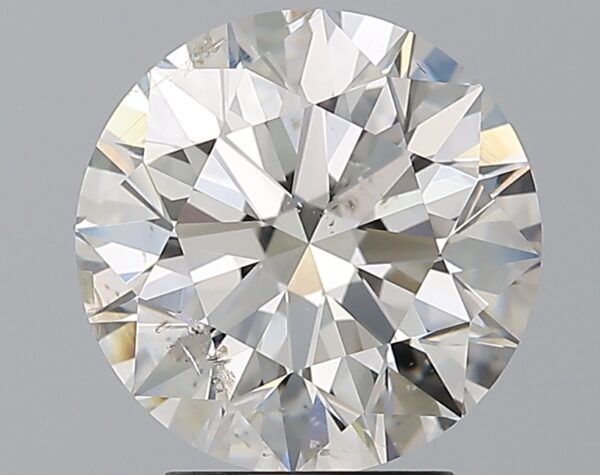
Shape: round
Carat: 3.39
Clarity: SI2
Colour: G
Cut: EX
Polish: EX
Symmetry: EX
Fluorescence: ST
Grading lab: GIA
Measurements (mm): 9.51 x 9.57 x 5.98